Meythet

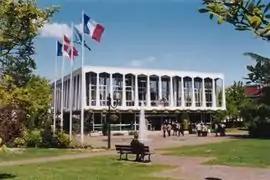
The town hall in Meythet

Meythet is a former commune in the Haute-Savoie department in the Auvergne-Rhône-Alpes region in south-eastern France. On 1 January 2017, it was merged into the commune Annecy.